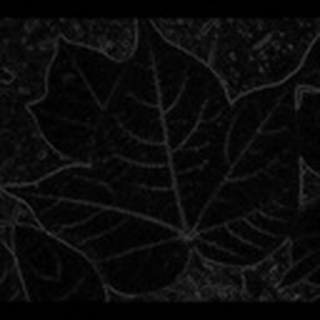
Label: healthy_cotton